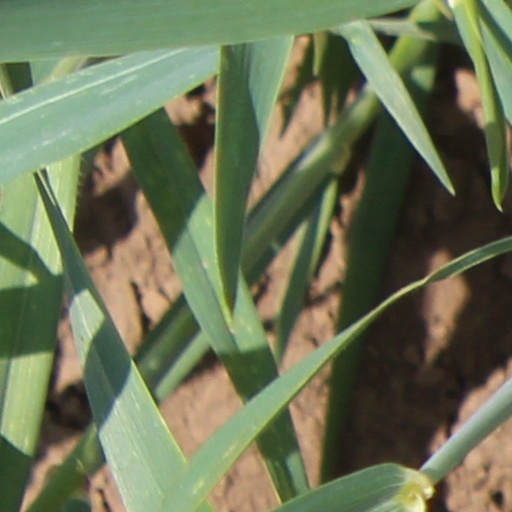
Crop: wheat